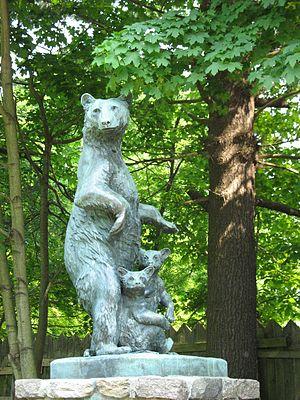
Anna Vaughn Hyatt Huntington est une sculptrice américaine. Une majeure partie de son œuvre est constituée de statues équestres